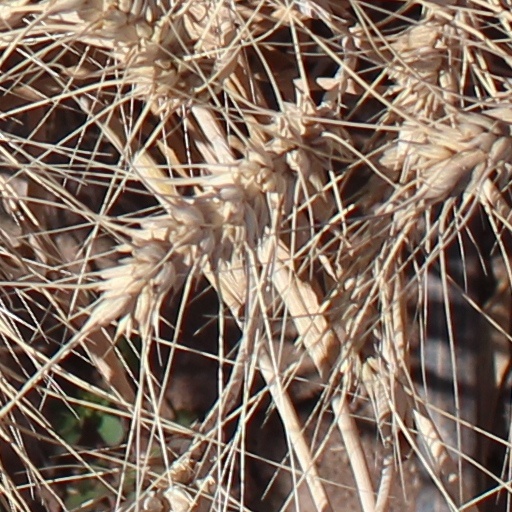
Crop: wheat